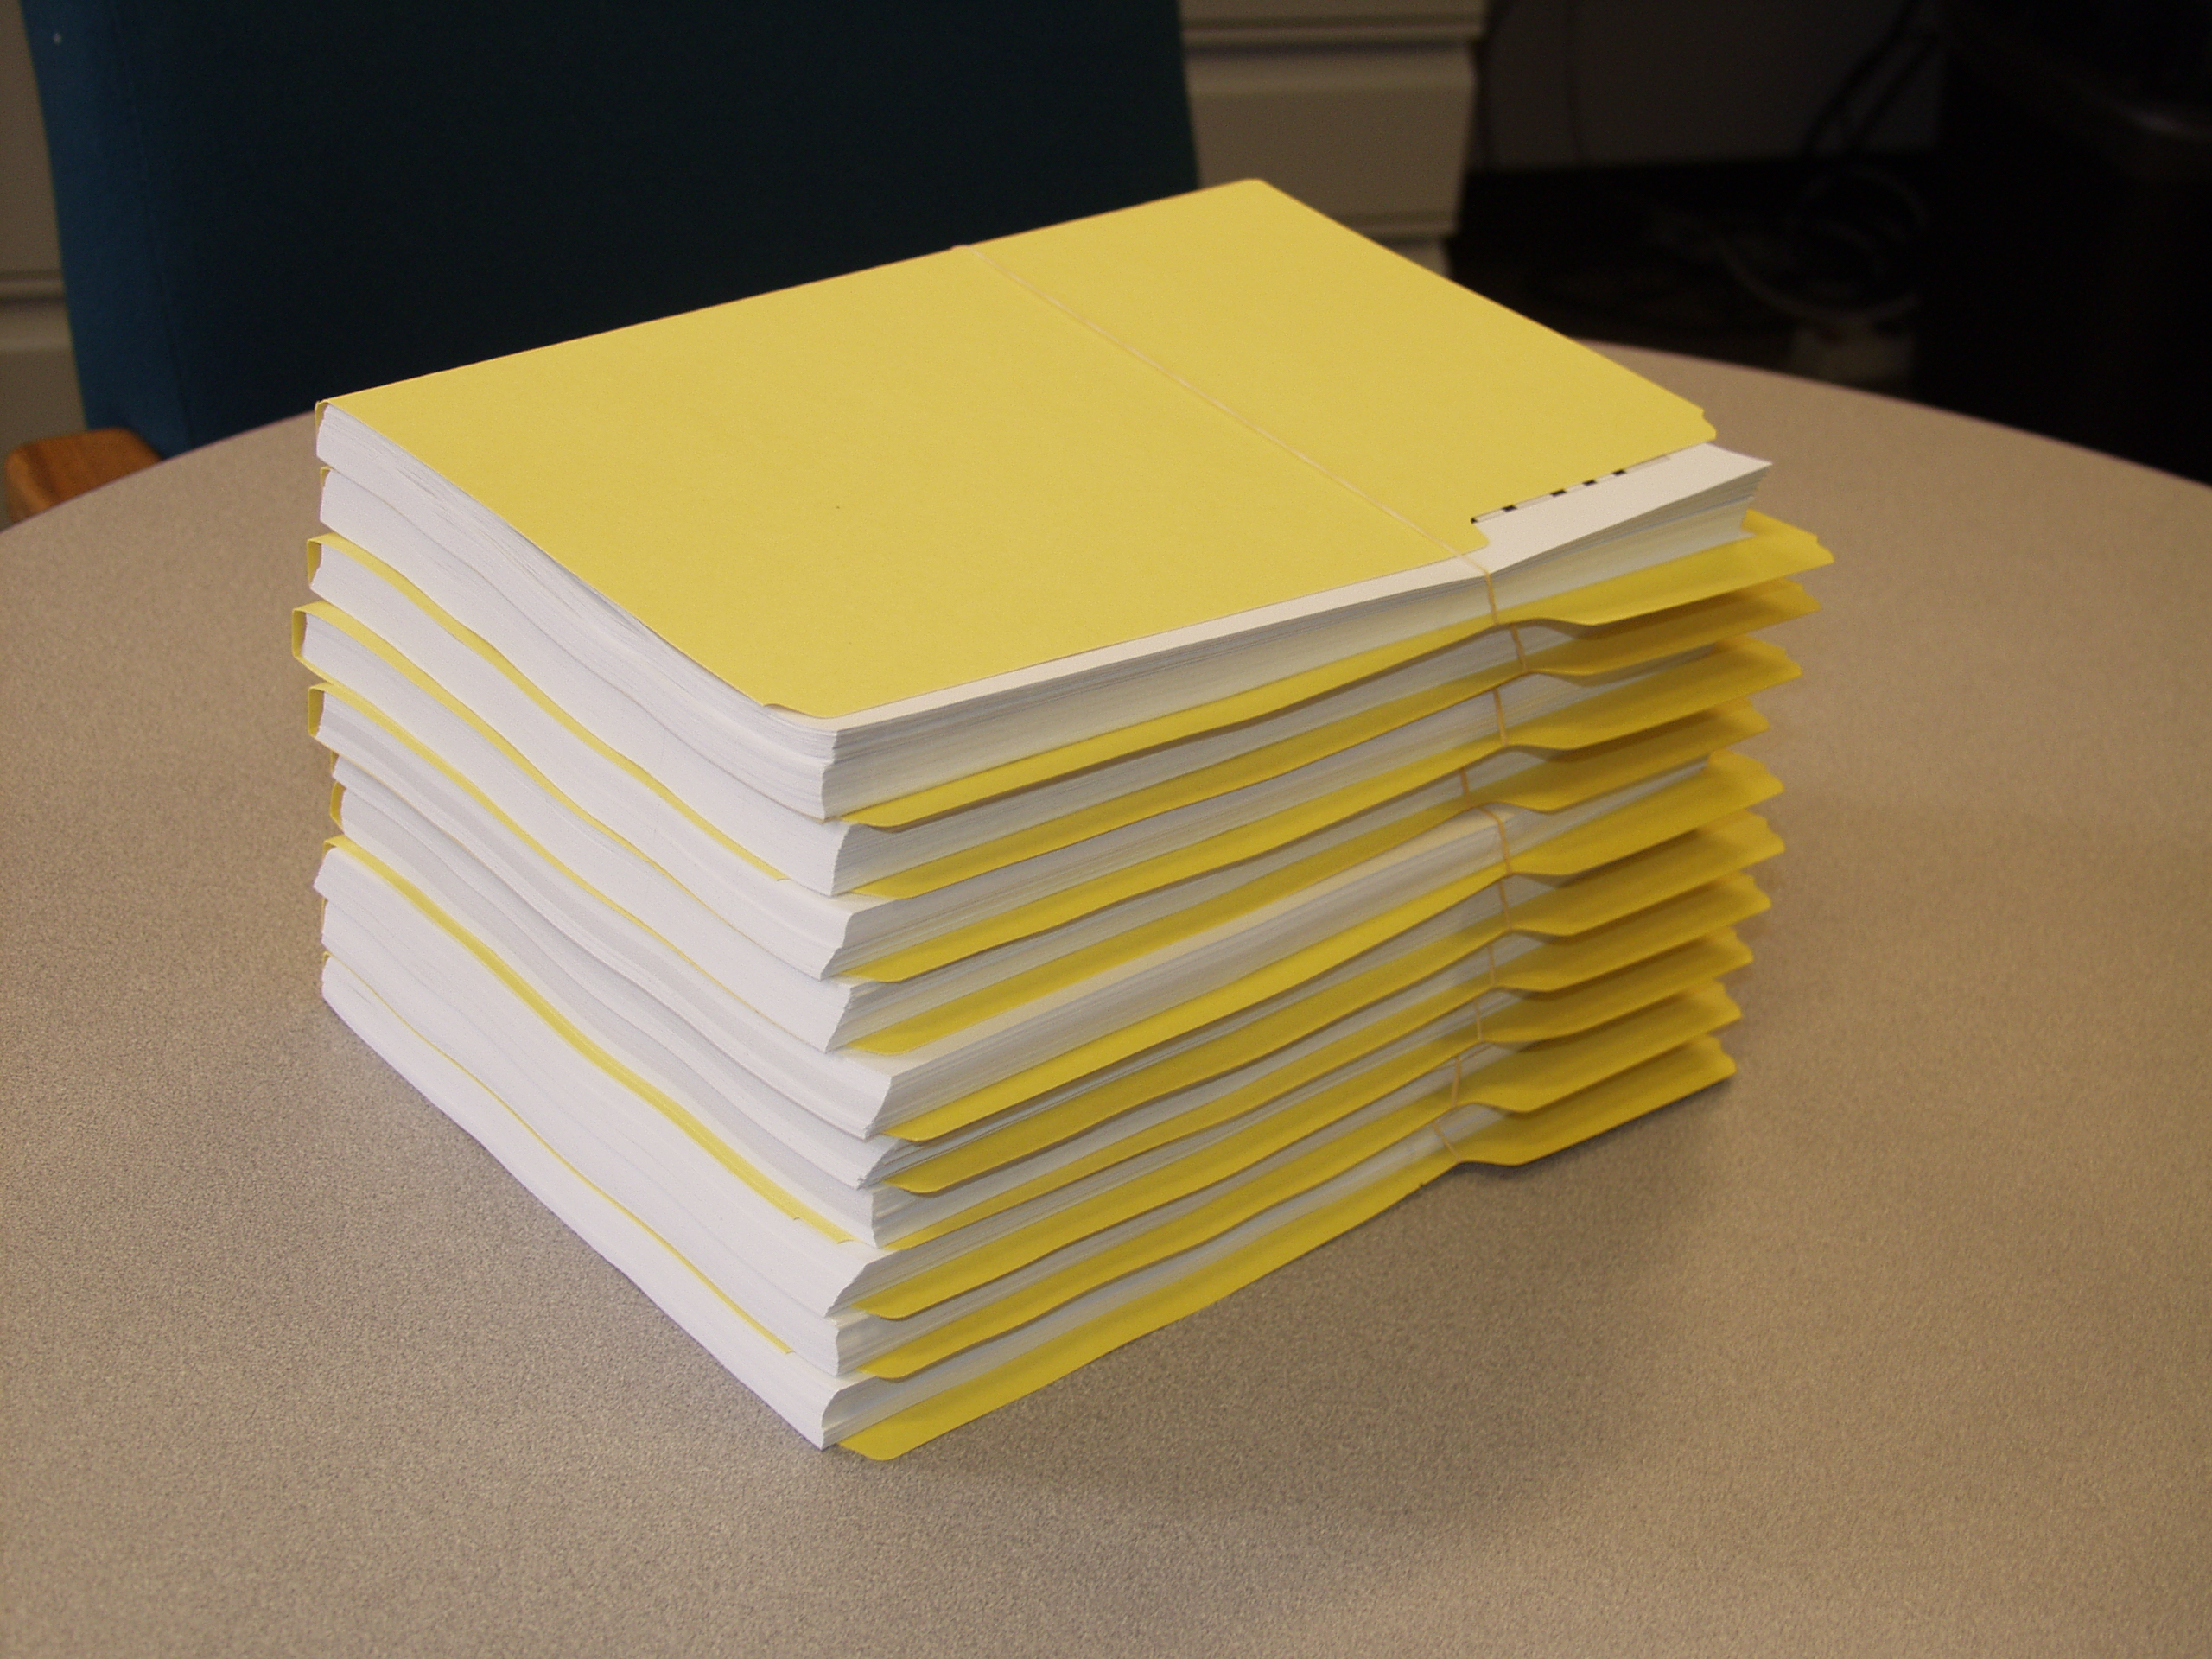
wood, box, furniture, yellow, paper, material, plywood